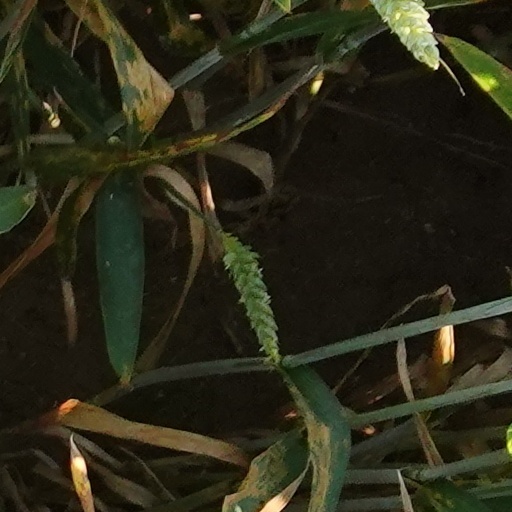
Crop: wheat